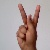
The image shows a hand gesture representing the letter 'K' in Indian Sign Language.